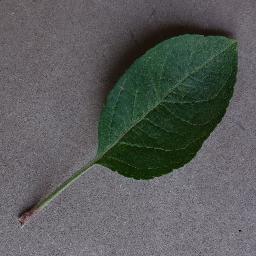
Label: Apple___healthy